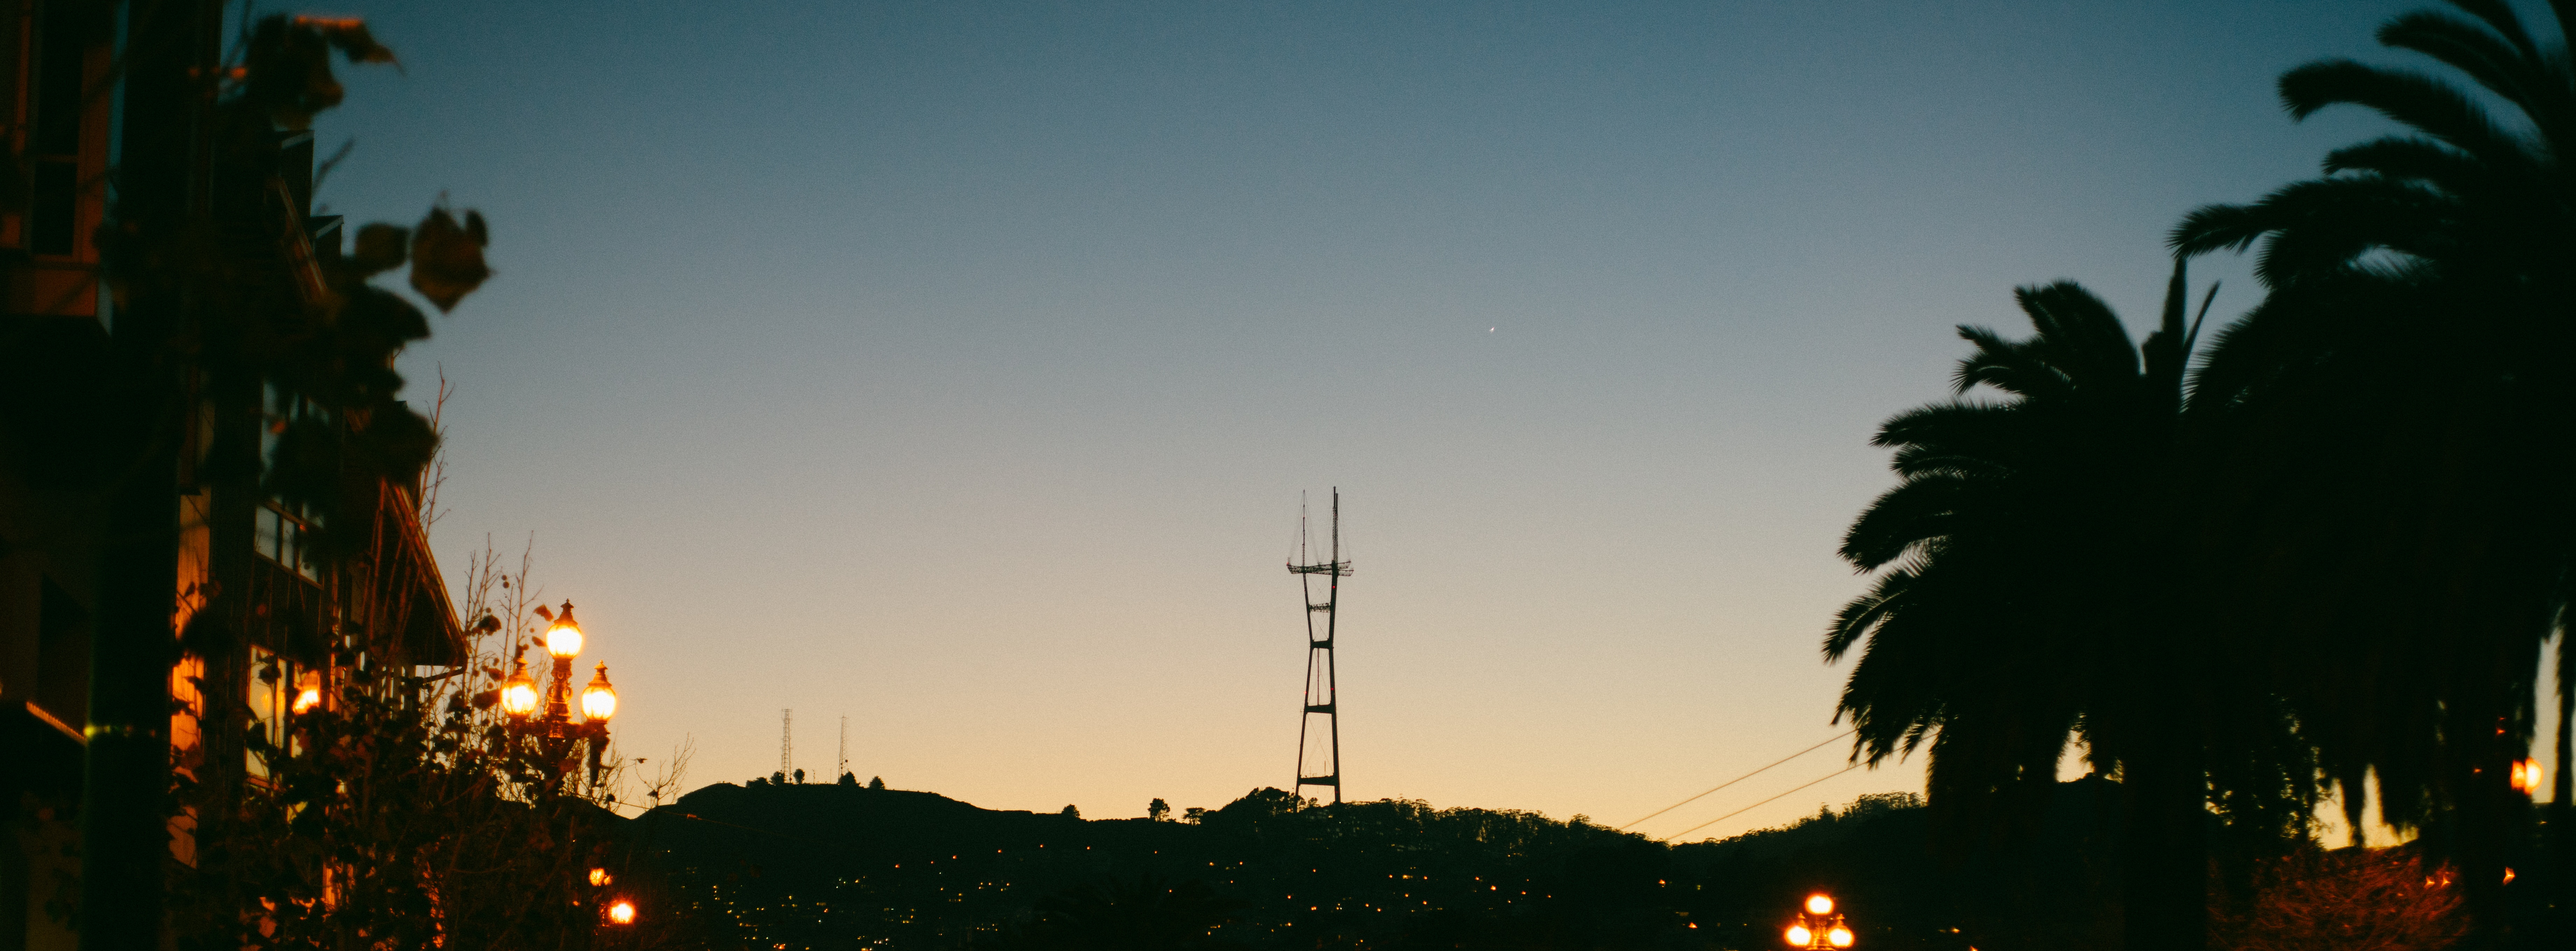
tree, sky, sunset, night, sunlight, morning, dawn, dusk, evening, street light, lighting